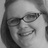
Emotion: happy